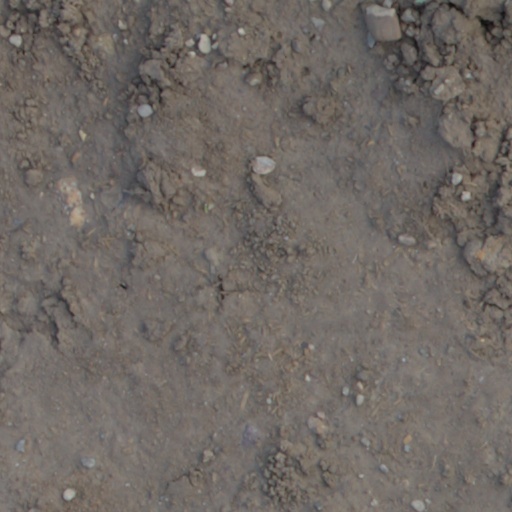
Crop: wheat